1870 Missouri gubernatorial election

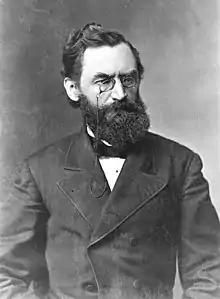
Senator Carl Schurz took a leading role in the Liberal faction, using the Missouri race as a platform to criticize allies of President Ulysses S. Grant and eventually, Grant himself.

During the American Civil War, Missouri had been one of the hotly contested border states, with many residents joining each side of the conflict. After the war ended in 1865, the restoration of voting rights for those who had joined the Confederate States Army was the focus of political debate throughout the country, but particularly in Missouri, a tightly divided state where so many residents would be affected.